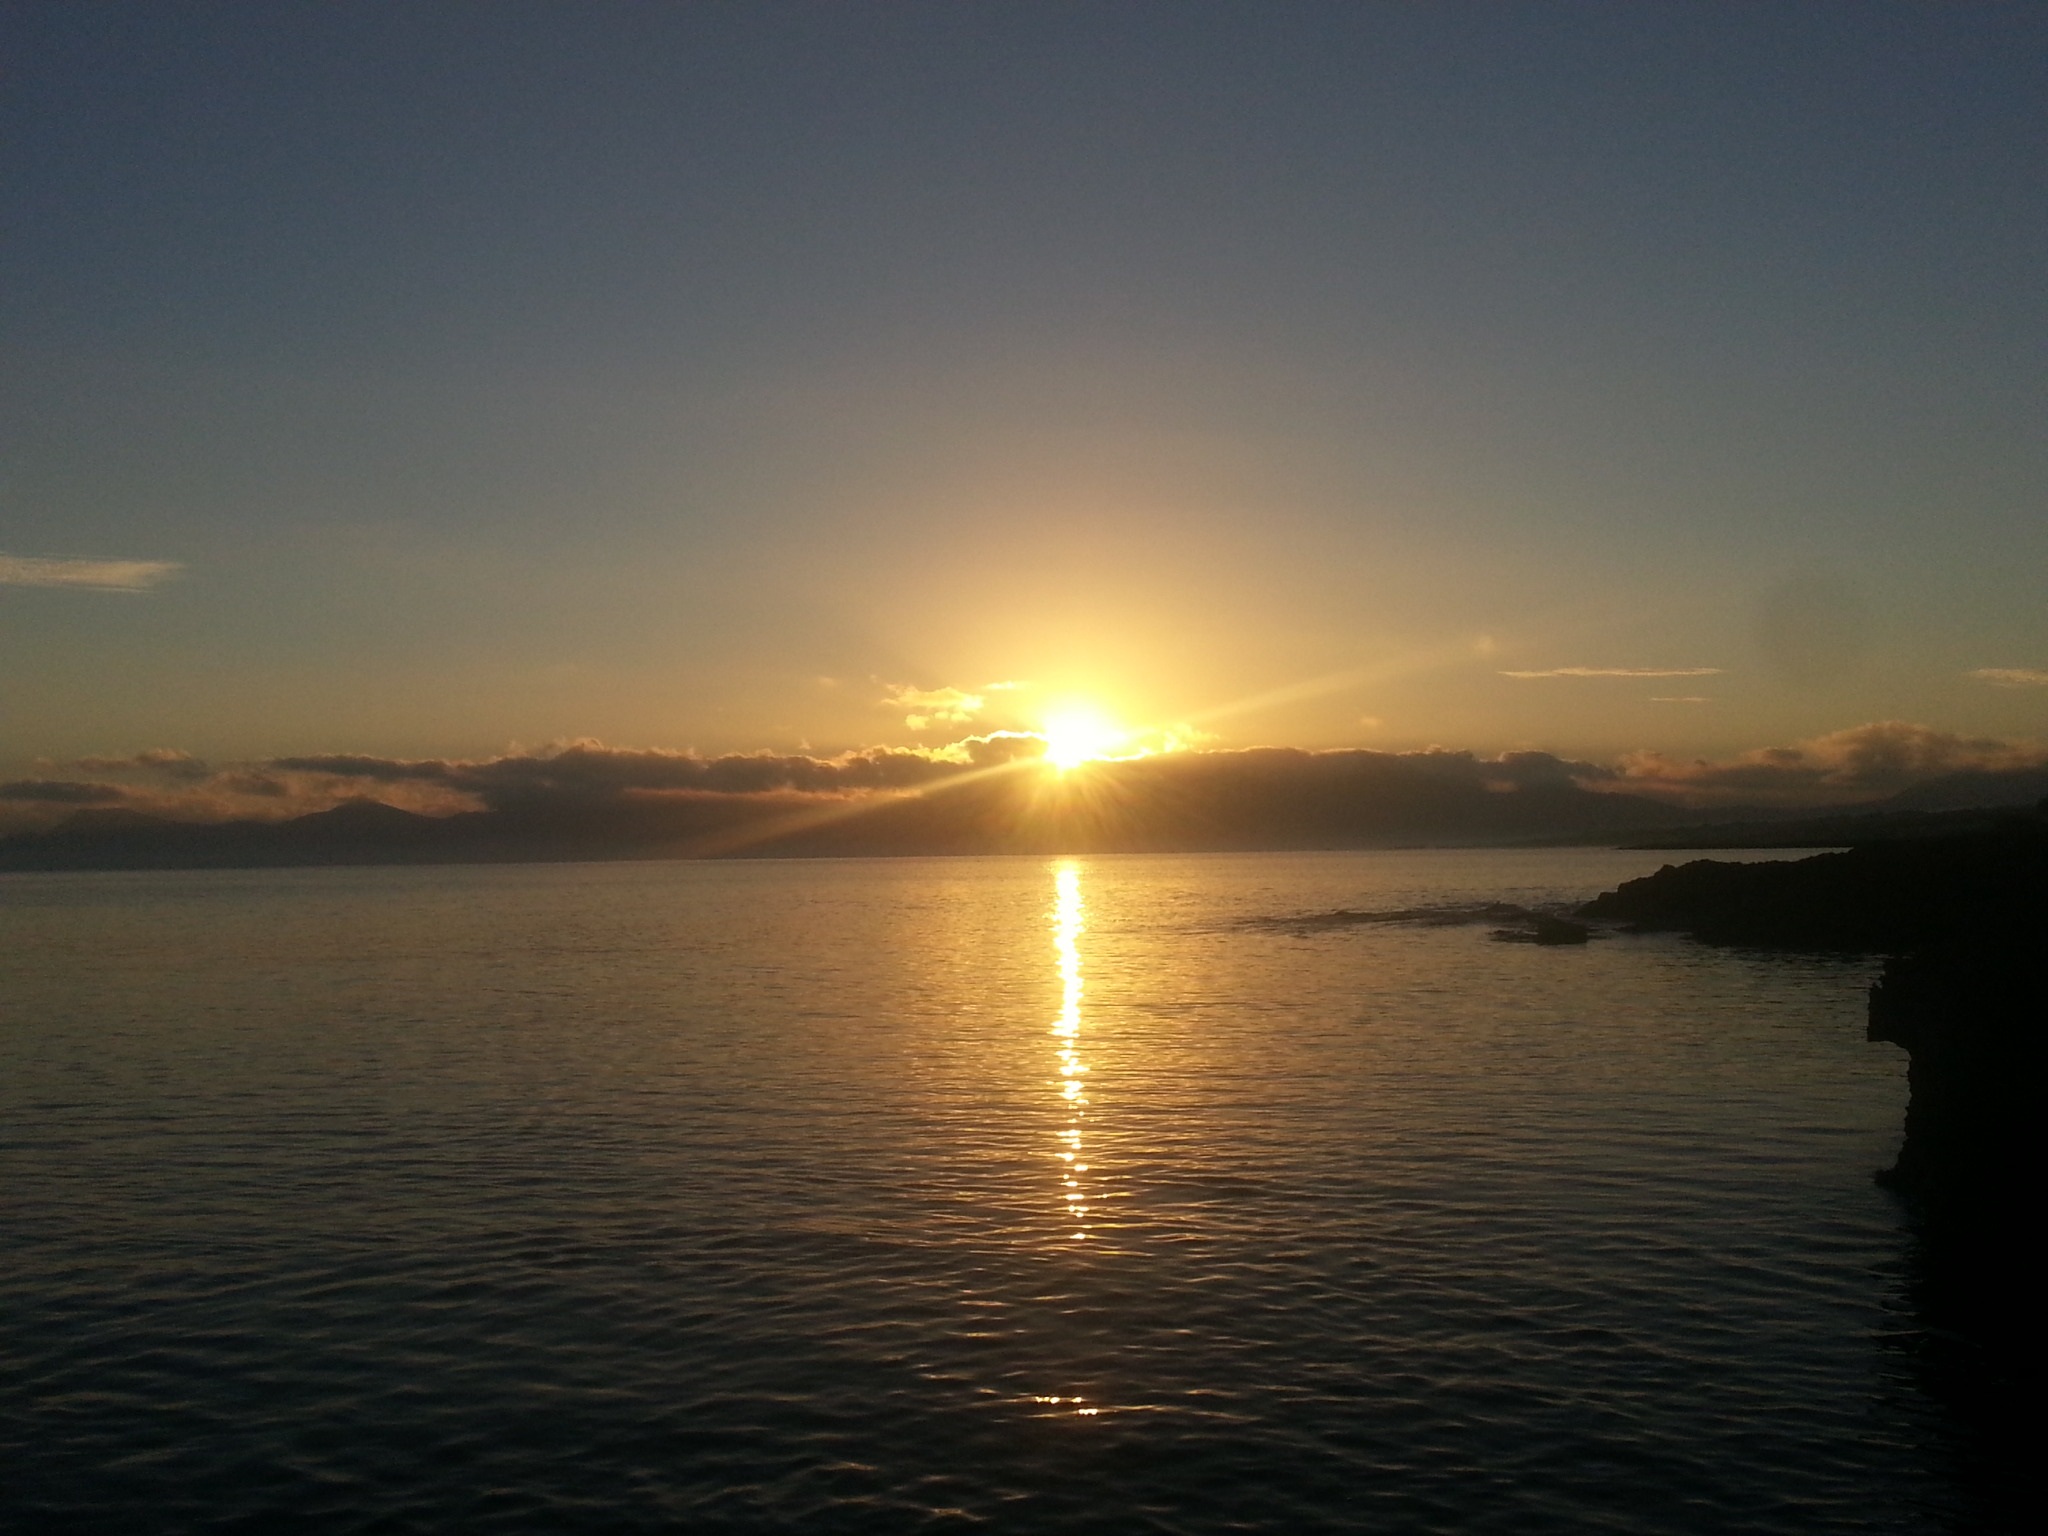
beach, landscape, sea, coast, water, nature, ocean, horizon, sky, sun, sunrise, sunset, sunlight, morning, dawn, summer, cliff, dusk, evening, reflection, holiday, bay, south, bank, spain, mallorca, quiet, maritime, loch, booked, afterglow